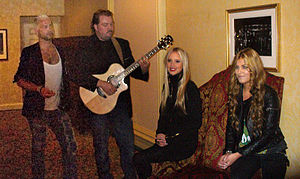
Ace of Base
Ace of Base, 2010.
Ace of Base var en svensk dance-/popgruppe dannet i Göteborg i 1990 af de tre søskende Malin, Jenny og Jonas Berggren, samt kammeraten Ulf Ekberg.